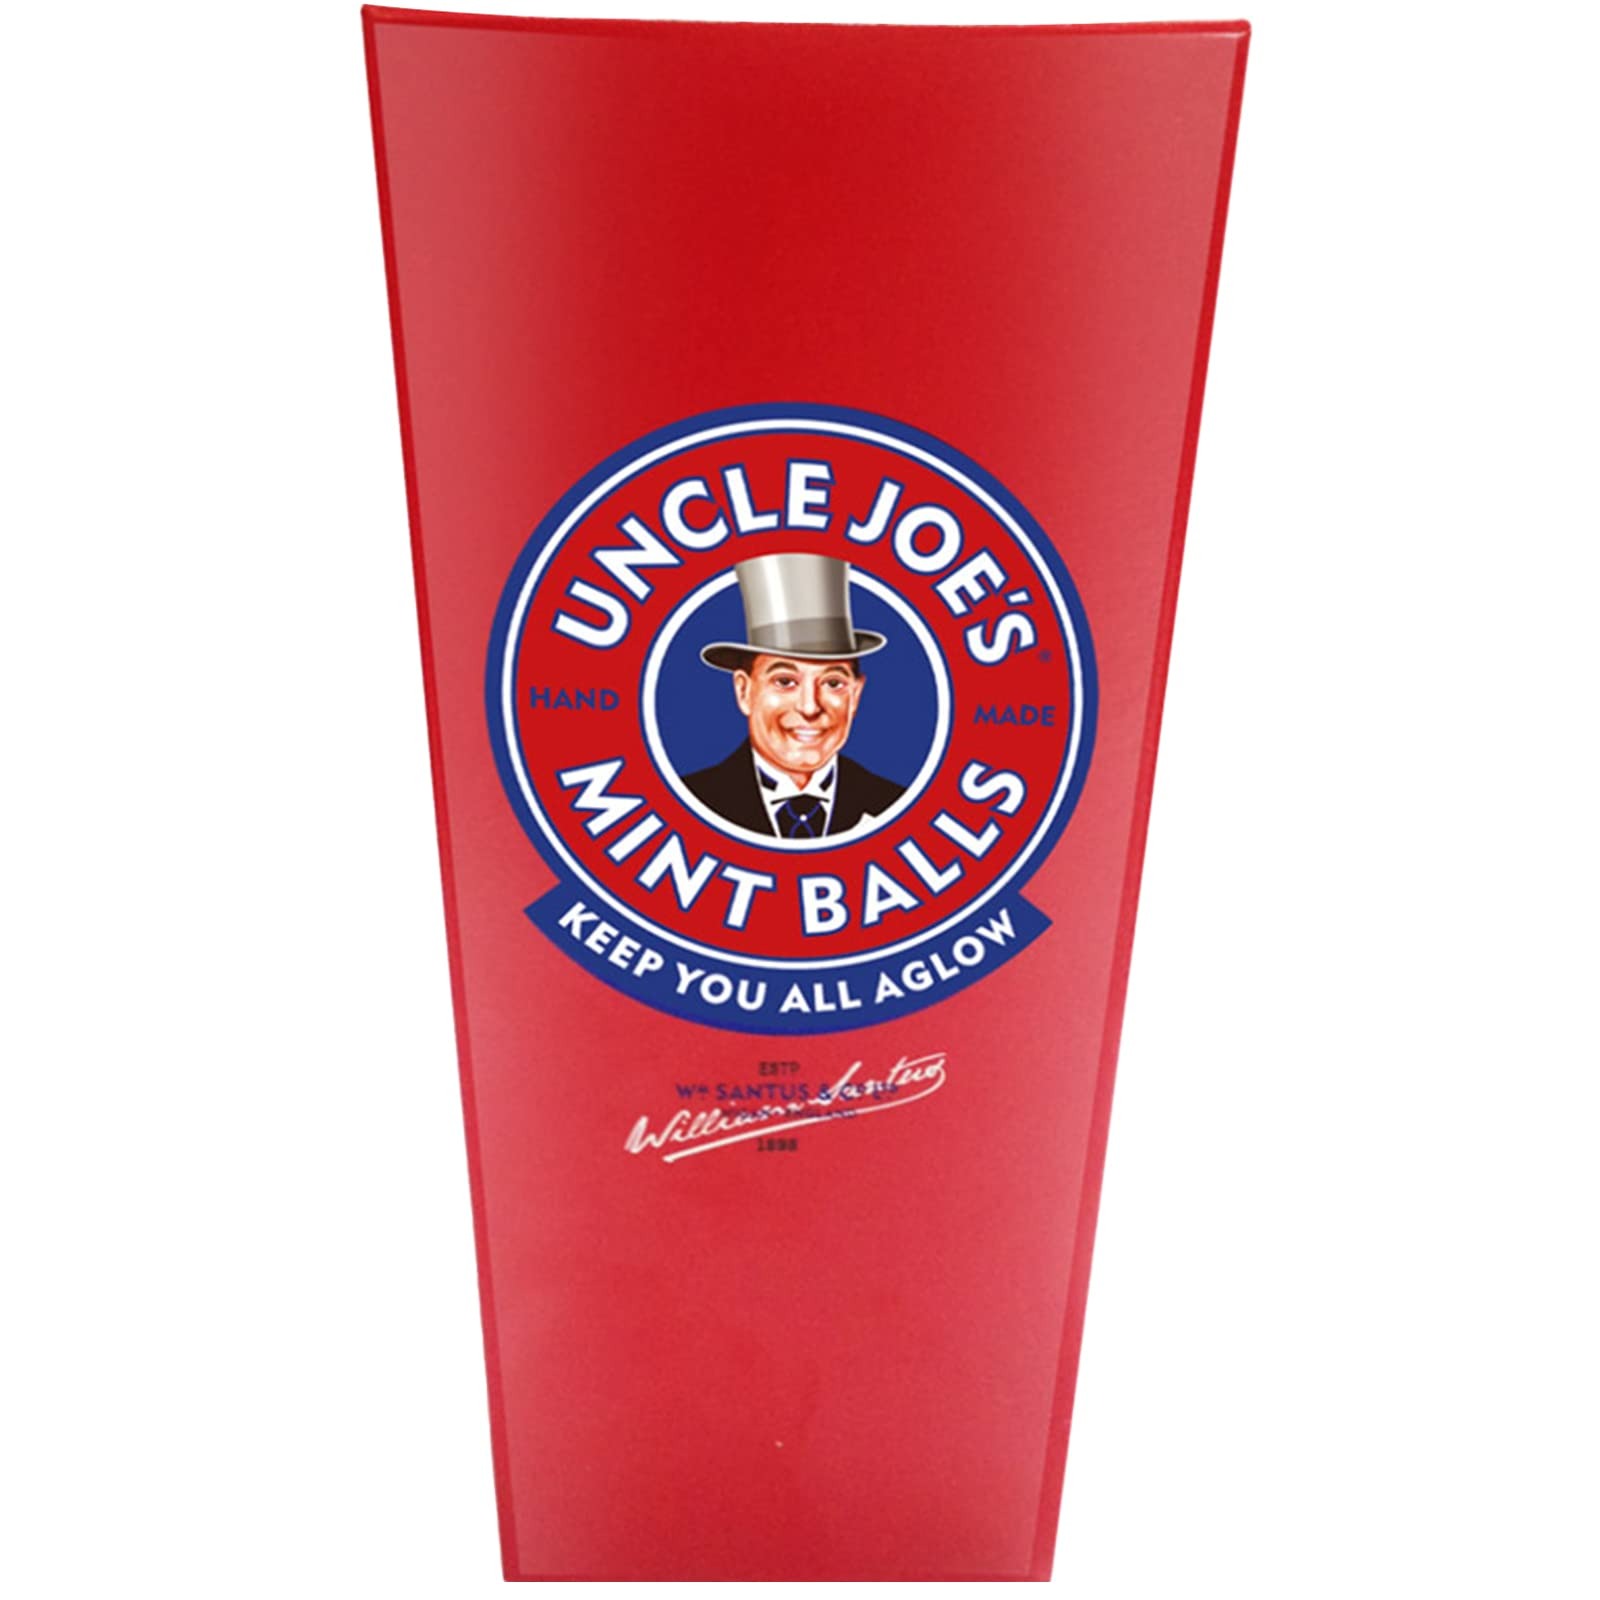
Item Name: Uncle Joe's Mint Balls | British Hard Candy | Gluten Free, Vegan & Natural | Hand Cooked on Open Fires | Individually Wrapped | UK Imported Gift Pack | 8.82 Oz (250 g)
Bullet Point 1: Generous 250g Share Carton: Our Uncle Joe's Mint Balls come in a convenient 250g share carton, ensuring there's plenty to go around for everyone to enjoy
Bullet Point 2: Classic British Minty Goodness: Experience the iconic taste of Uncle Joe's Mint Balls, a timeless confectionary favorite that has been delighting taste buds for generations
Bullet Point 3: Perfect for Sharing: Whether it's a family gathering, movie night, or office treat, this 250g share carton is designed to be shared, creating moments of enjoyment and togetherness
Bullet Point 4: Refreshing Mint Flavor: Each mint ball is infused with a burst of refreshing mint flavor, delivering a cool and invigorating sensation with every bite
Bullet Point 5: Premium Quality: Uncle Joe's Mint Balls are made with the highest quality ingredients, carefully crafted to ensure a consistently delicious taste in every carton
Product Description: Uncle Joe's Mint Balls 250g Share Carton (8.8 oz): Indulge in Classic British Minty Goodness and Share Memorable Moments of Refreshment! Introducing Uncle Joe's Mint Balls 250g Share Carton, a delightful treat packed with the iconic taste of British minty goodness. This generous 250g (8.8 oz) carton is designed for sharing and ensures there's plenty to go around, making it perfect for gatherings, parties, or simply enjoying with loved ones. Each mint ball in this share carton is a masterpiece of flavor, crafted with meticulous care and attention to detail. The refreshing minty taste will invigorate your senses, providing a burst of coolness that lingers on your palate. It's the perfect treat to satisfy your cravings and freshen your breath, leaving you feeling revitalized. Uncle Joe's Mint Balls have been a beloved confectionary staple for generations. The recipe, handed down through time, ensures a consistently delicious taste that captures the essence of tradition. Made with the highest quality ingredients, these mint balls offer an authentic and nostalgic experience that transports you back to cherished memories. But Uncle Joe's Mint Balls are not just meant to be enjoyed on their own. Get creative and use them as a delightful addition to your favorite hot beverages. Drop a few into your tea or coffee for a burst of minty freshness that adds a unique twist to your daily rituals. It's a versatile snacking option that allows you to savor the flavors in multiple ways. The 250g share carton is thoughtfully packaged with a resealable lid, ensuring the mint balls stay fresh for longer periods. This feature allows you to enjoy them at your own pace, saving some for later while maintaining their irresistible taste and texture. The convenient size and design make it easy to take them on the go, whether you're heading to work, embarking on a road trip, or simply want to keep them within arm's reach for a quick treat.
Value: 8.82
Unit: Ounce

Price: 14